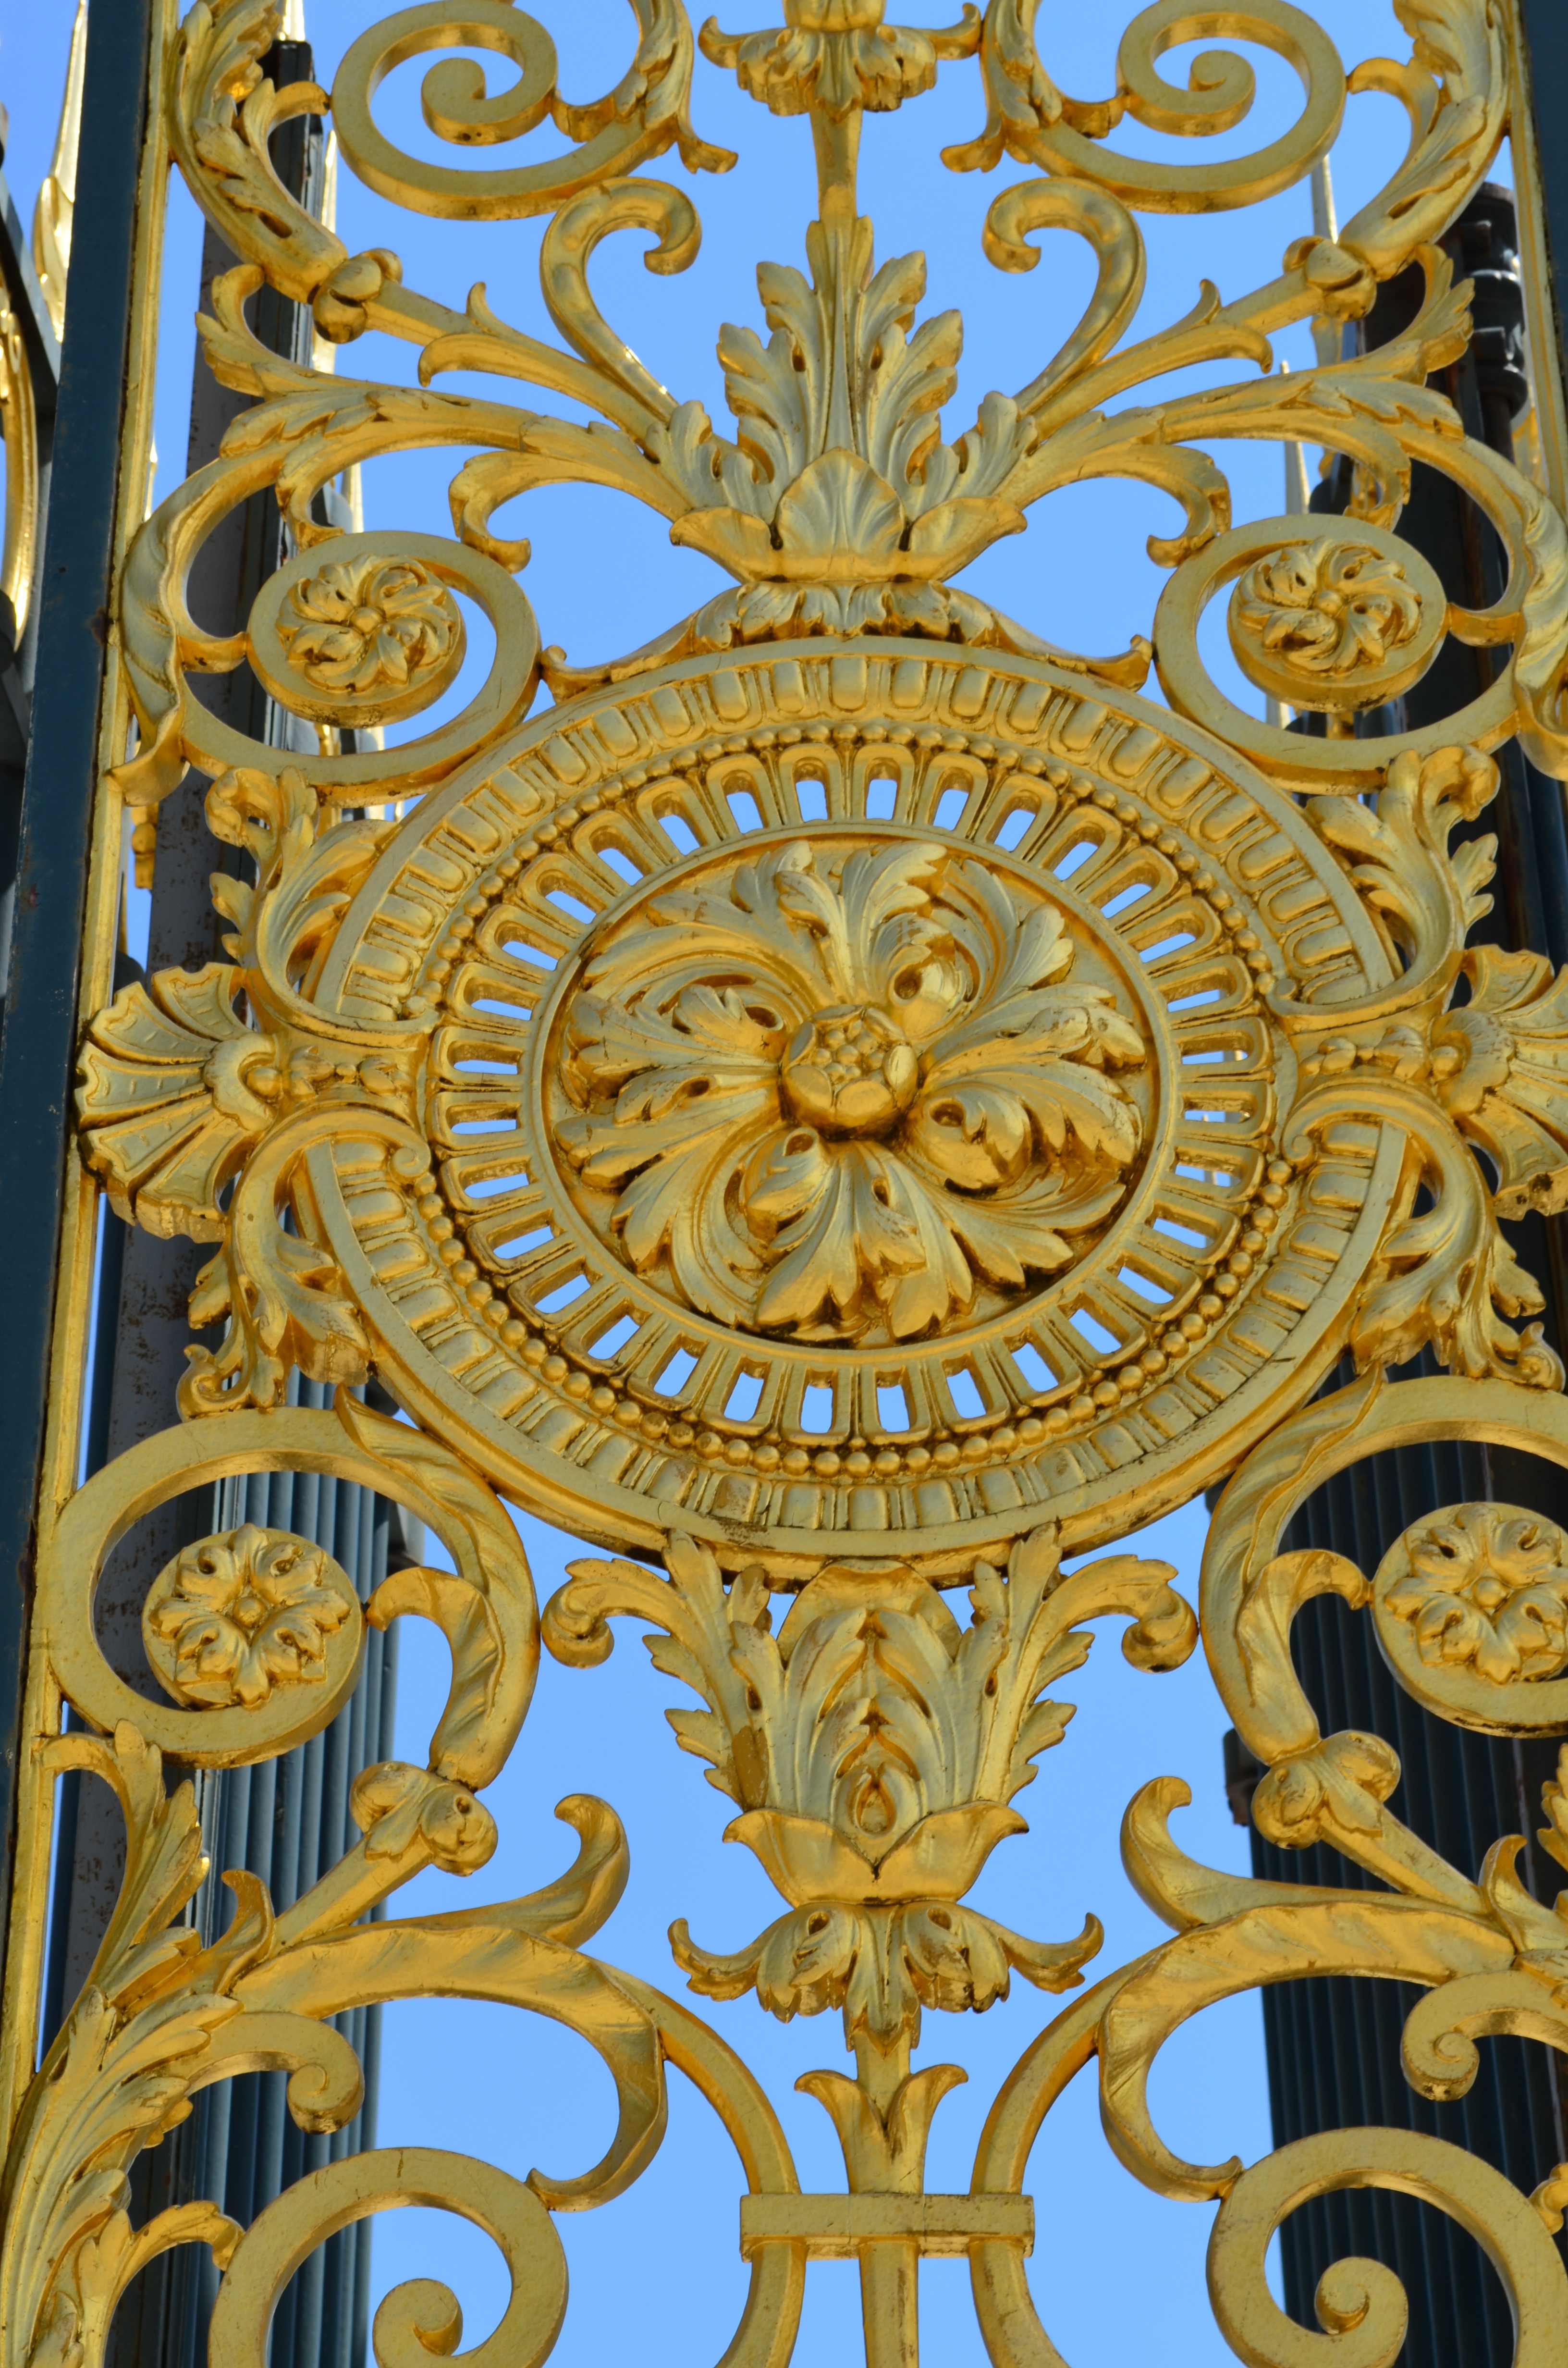
fence, paris, france, louvre, cathedral, goal, ornament, art, gold, symmetry, grid, decorated, carving, baroque, wrought iron, splendor, palatial